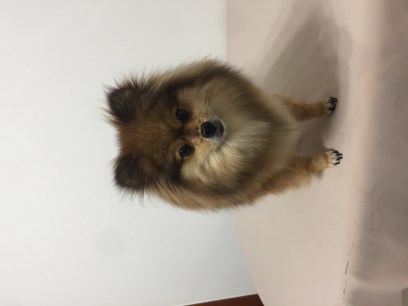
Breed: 1936-n000005-Pomeranian